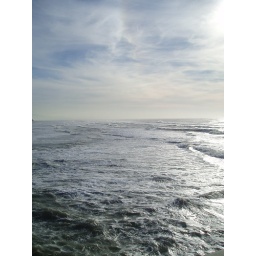
i took this at ocean beach near the cliff house.